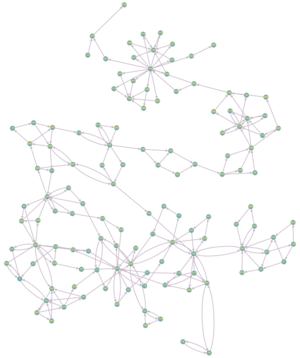
Graphe de la structure du labyrinthe dans le livre-jeu Le Sorcier de la Montagne de Feu, entre l'entrée du labyrinthe (paragraphe 48, en bas) et la victoire (paragraphe 400, en haut). Source de l'image
Le Sorcier de la montagne de Feu est un livre-jeu de genre médiéval fantastique, écrit par les Anglais Steve Jackson et Ian Livingstone, illustré par Peter Andrew Jones et Russ Nicholson et publié en 1982. C'est le premier livre-jeu de la collection Défis fantastiques.